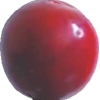
Label: cherry_wax_red